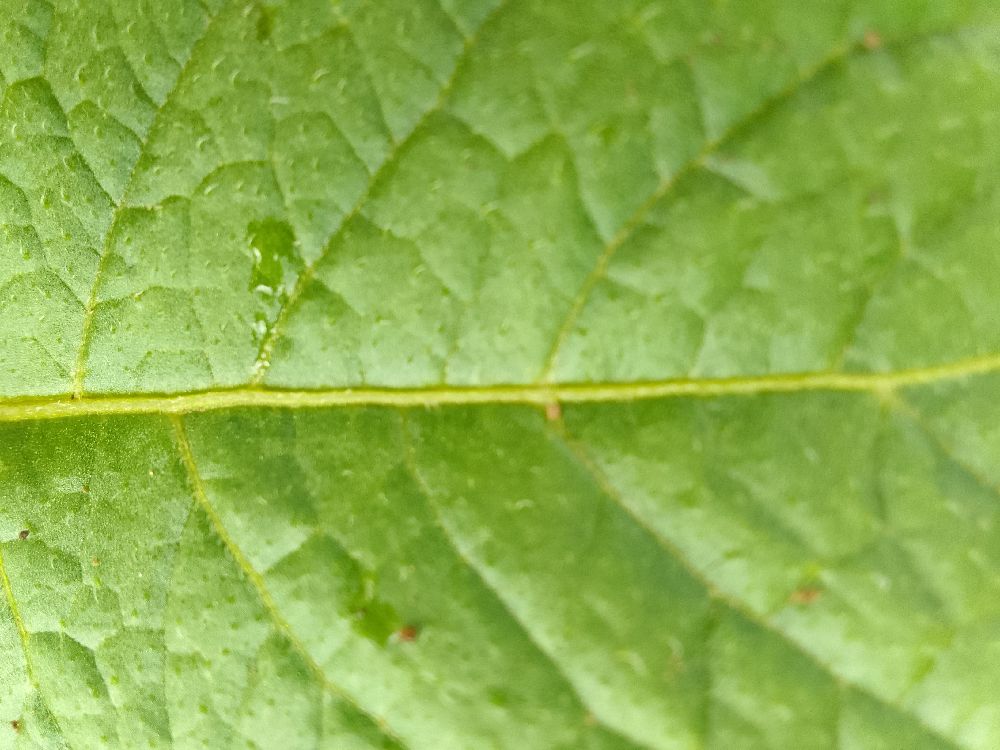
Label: Healthy